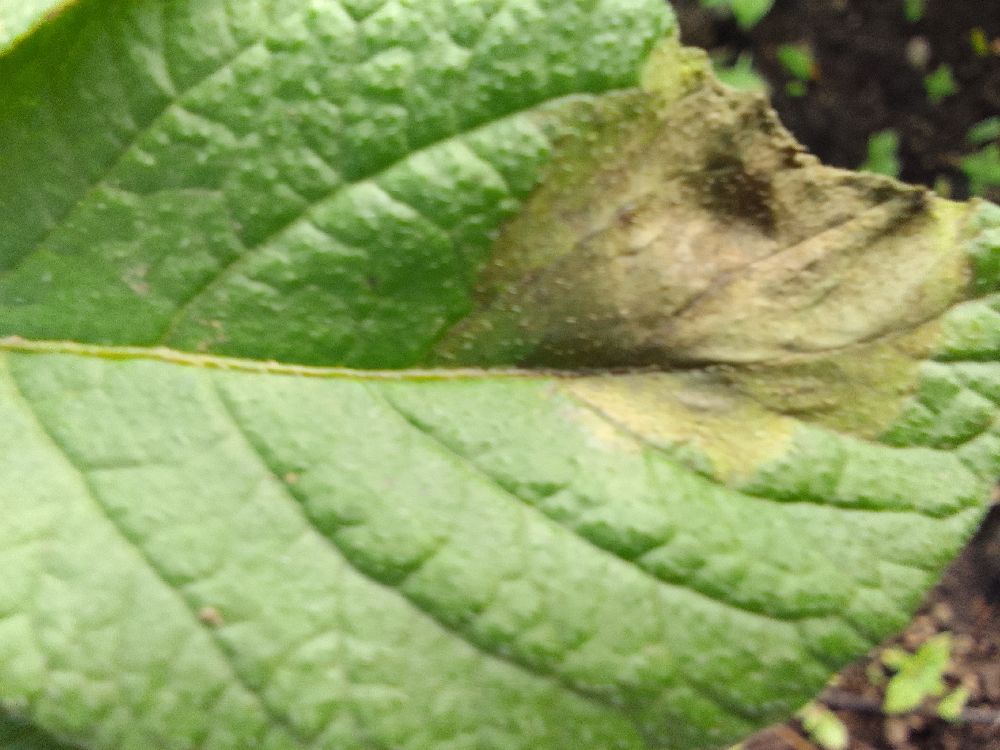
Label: Late blight